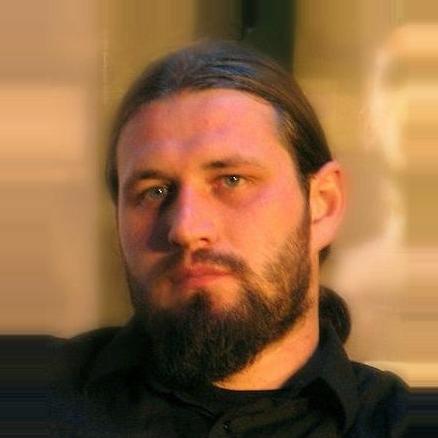
Age: 26